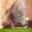
Label: porcupine